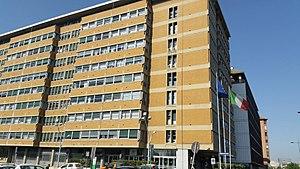
Le ministère de l'Environnement, de la Protection du territoire et de la Mer de l'Italie est un département ministériel de la République italienne.